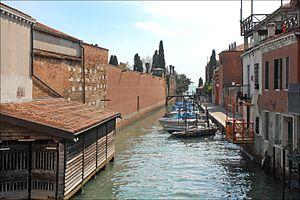
Le rio della Croce est un canal de Venise dans l'île de Giudecca dans le sestiere de Dorsoduro.